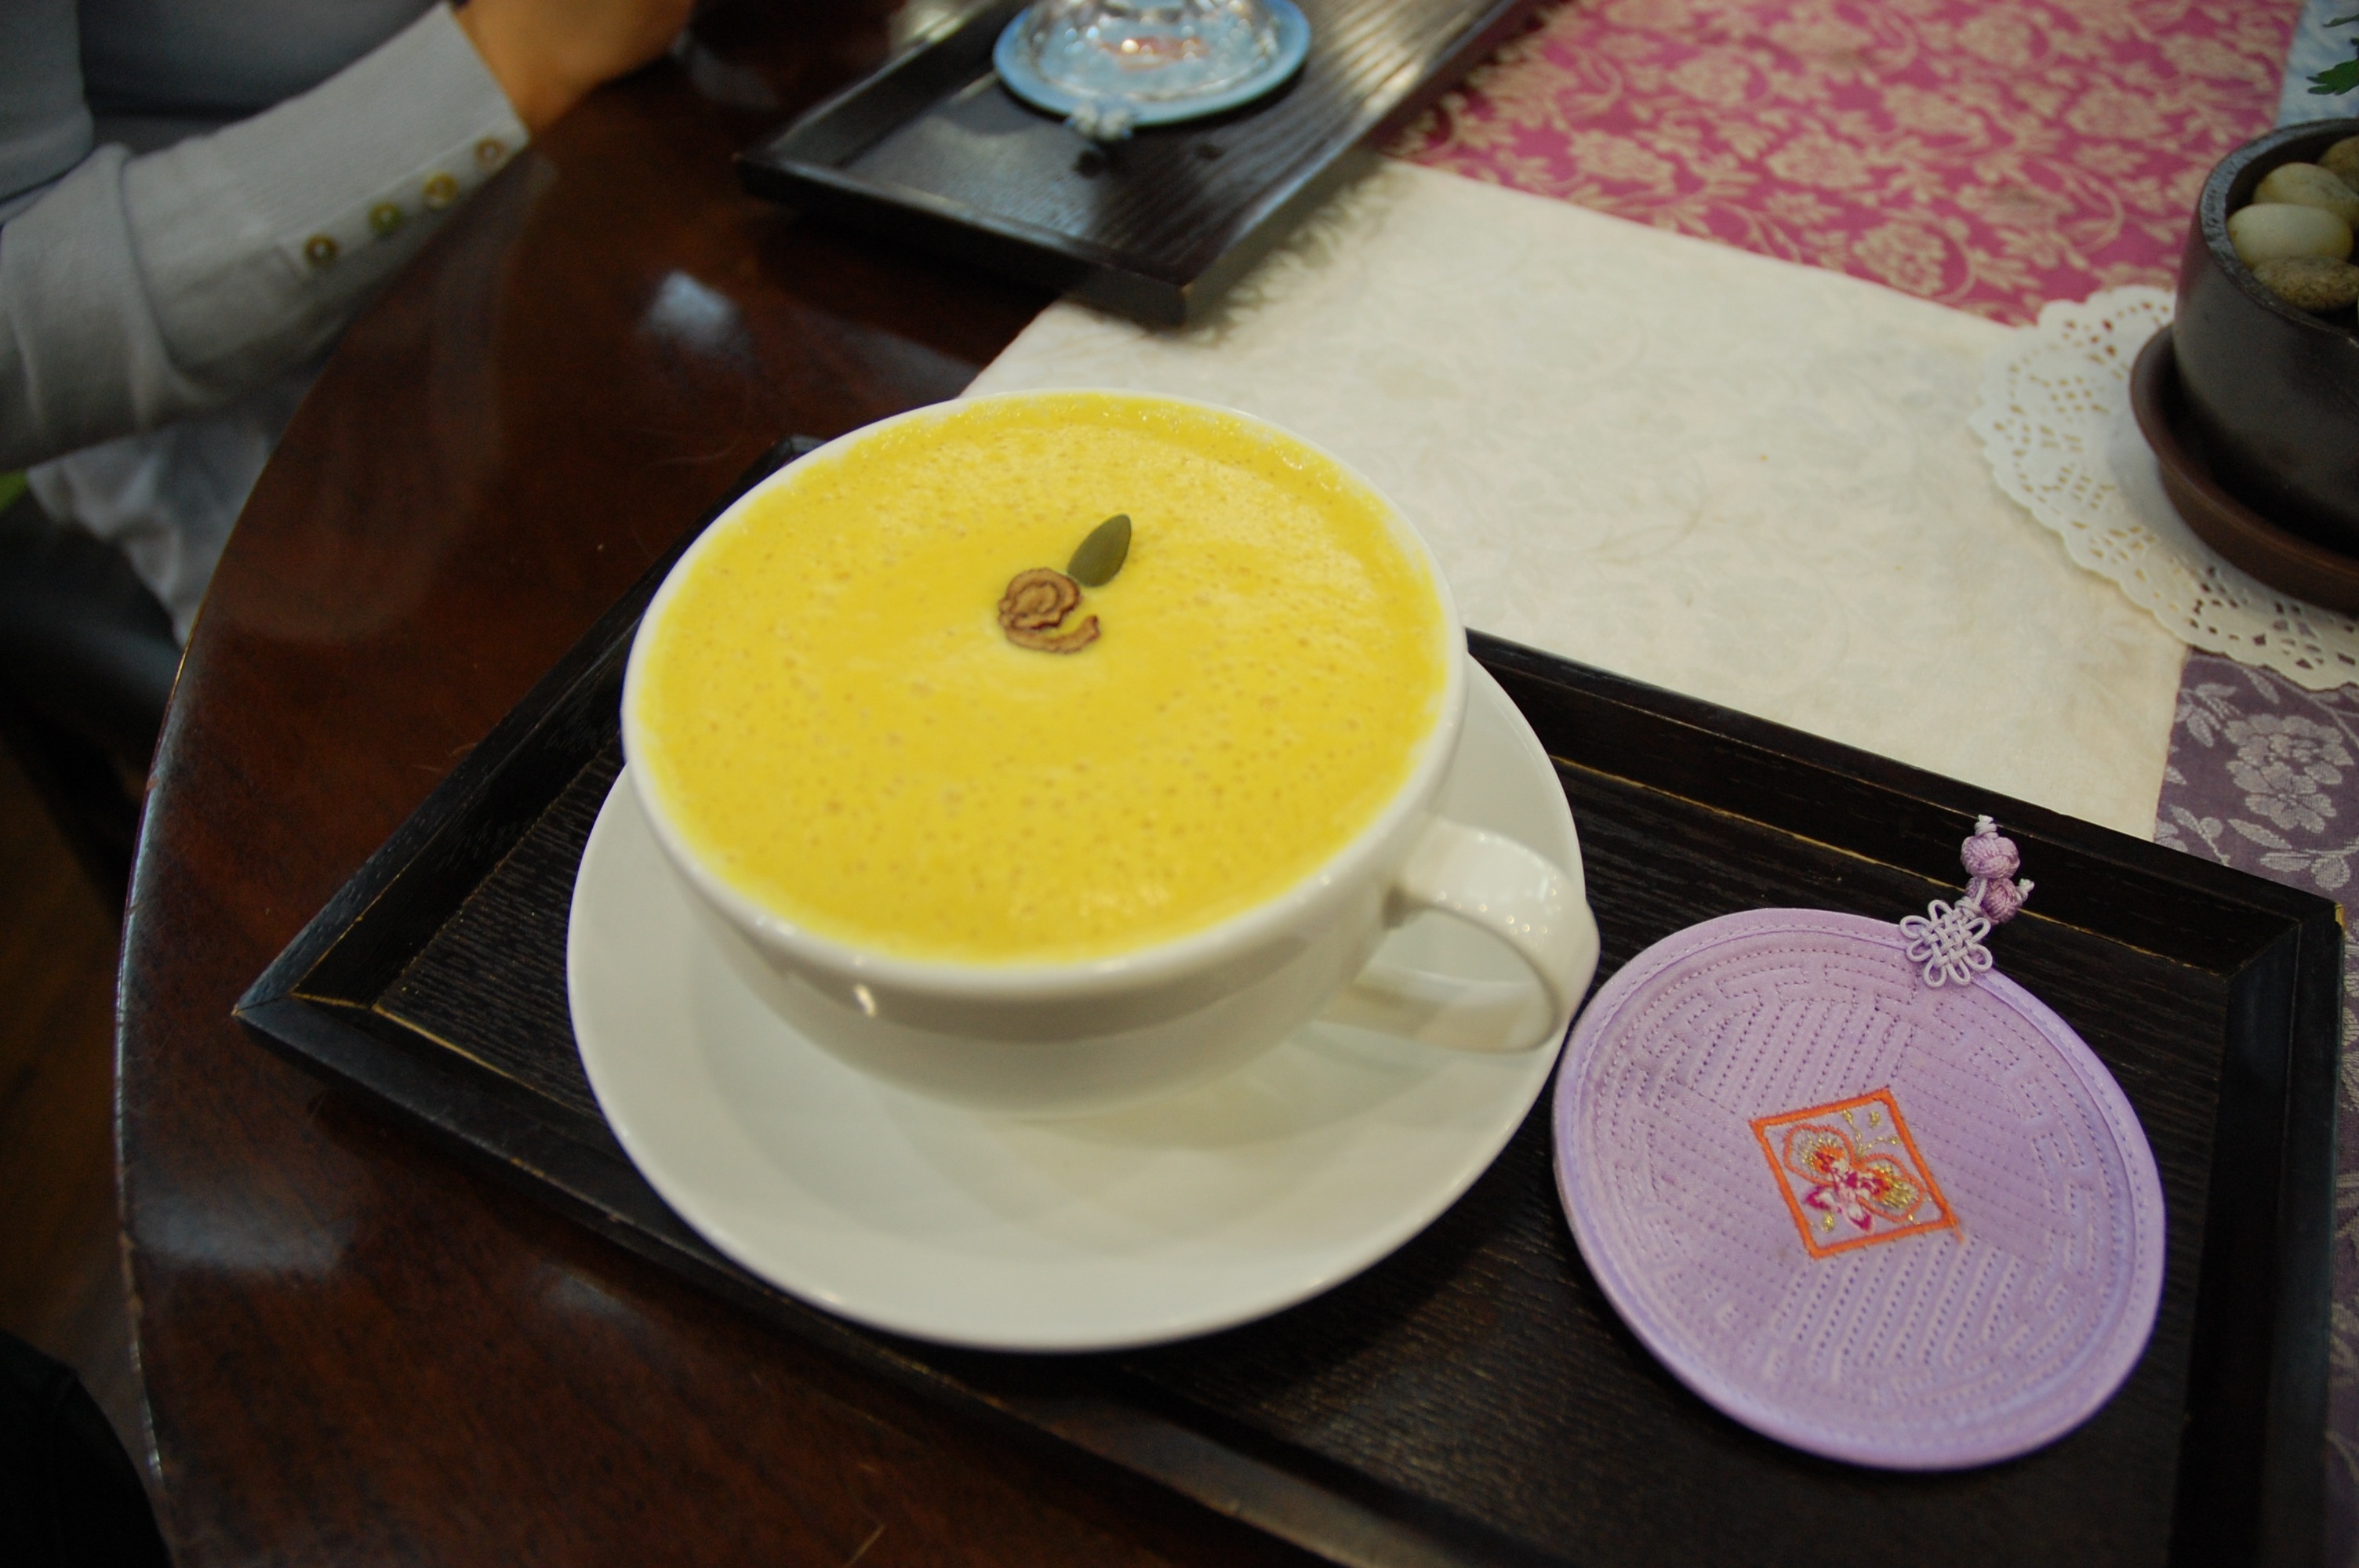
tea, cup, meal, food, produce, pumpkin, asia, drink, breakfast, dessert, soup, korea, sweetness, brunch, seoul, flavor, south korea, sense